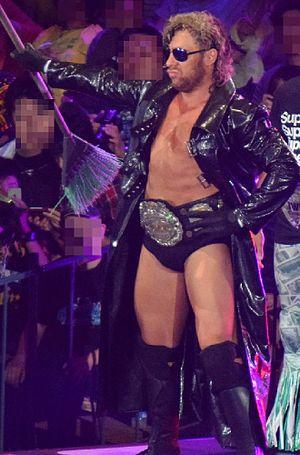
Tyson Smith est un catcheur canadien, plus connu sous le nom de Kenny Omega. Il travaille actuellement à la All Elite Wrestling, où il est l'actuel champion du monde par équipe de la AEW avec Adam Page.